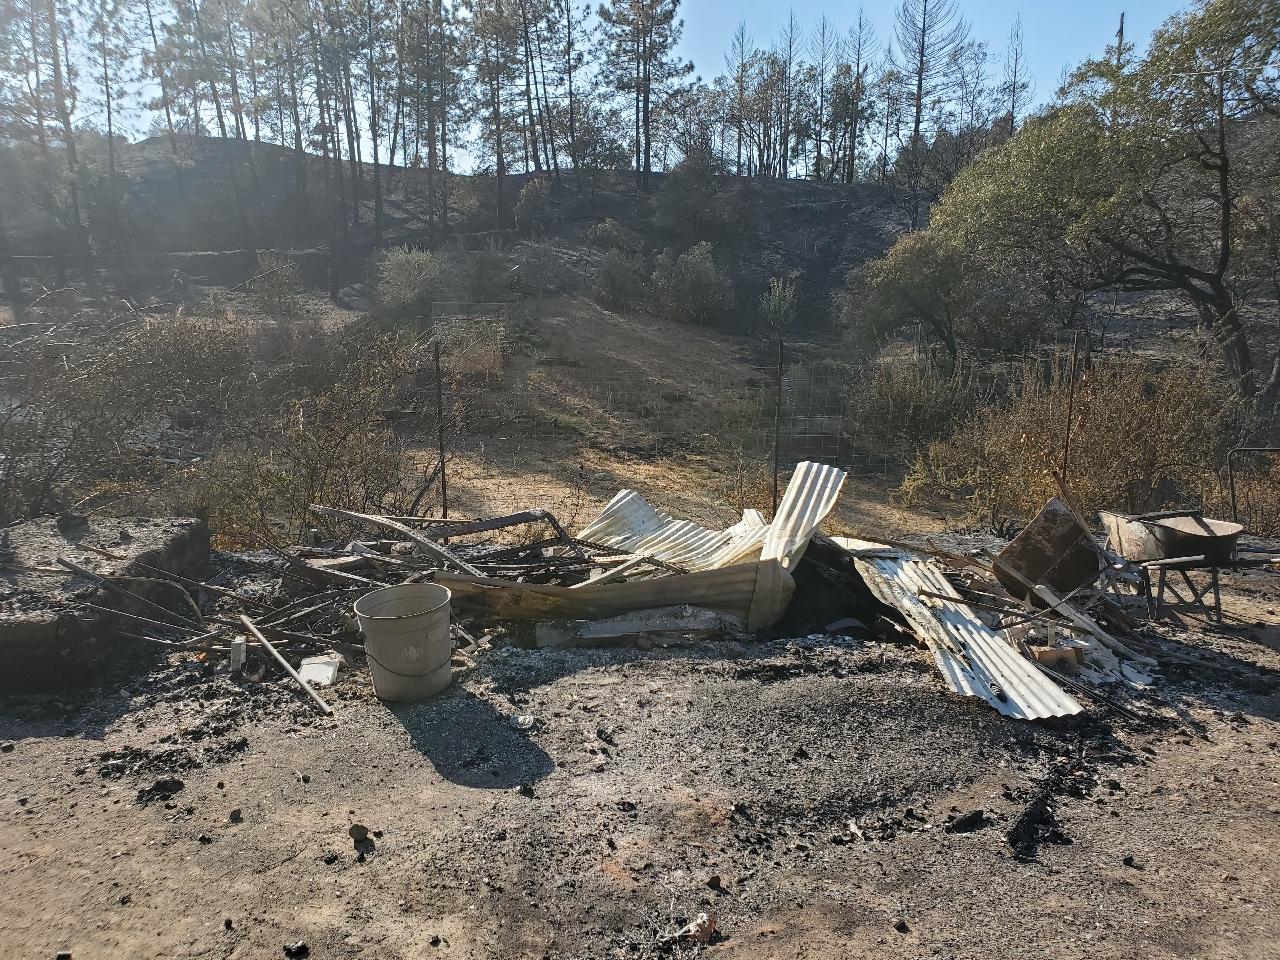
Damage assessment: destroyed